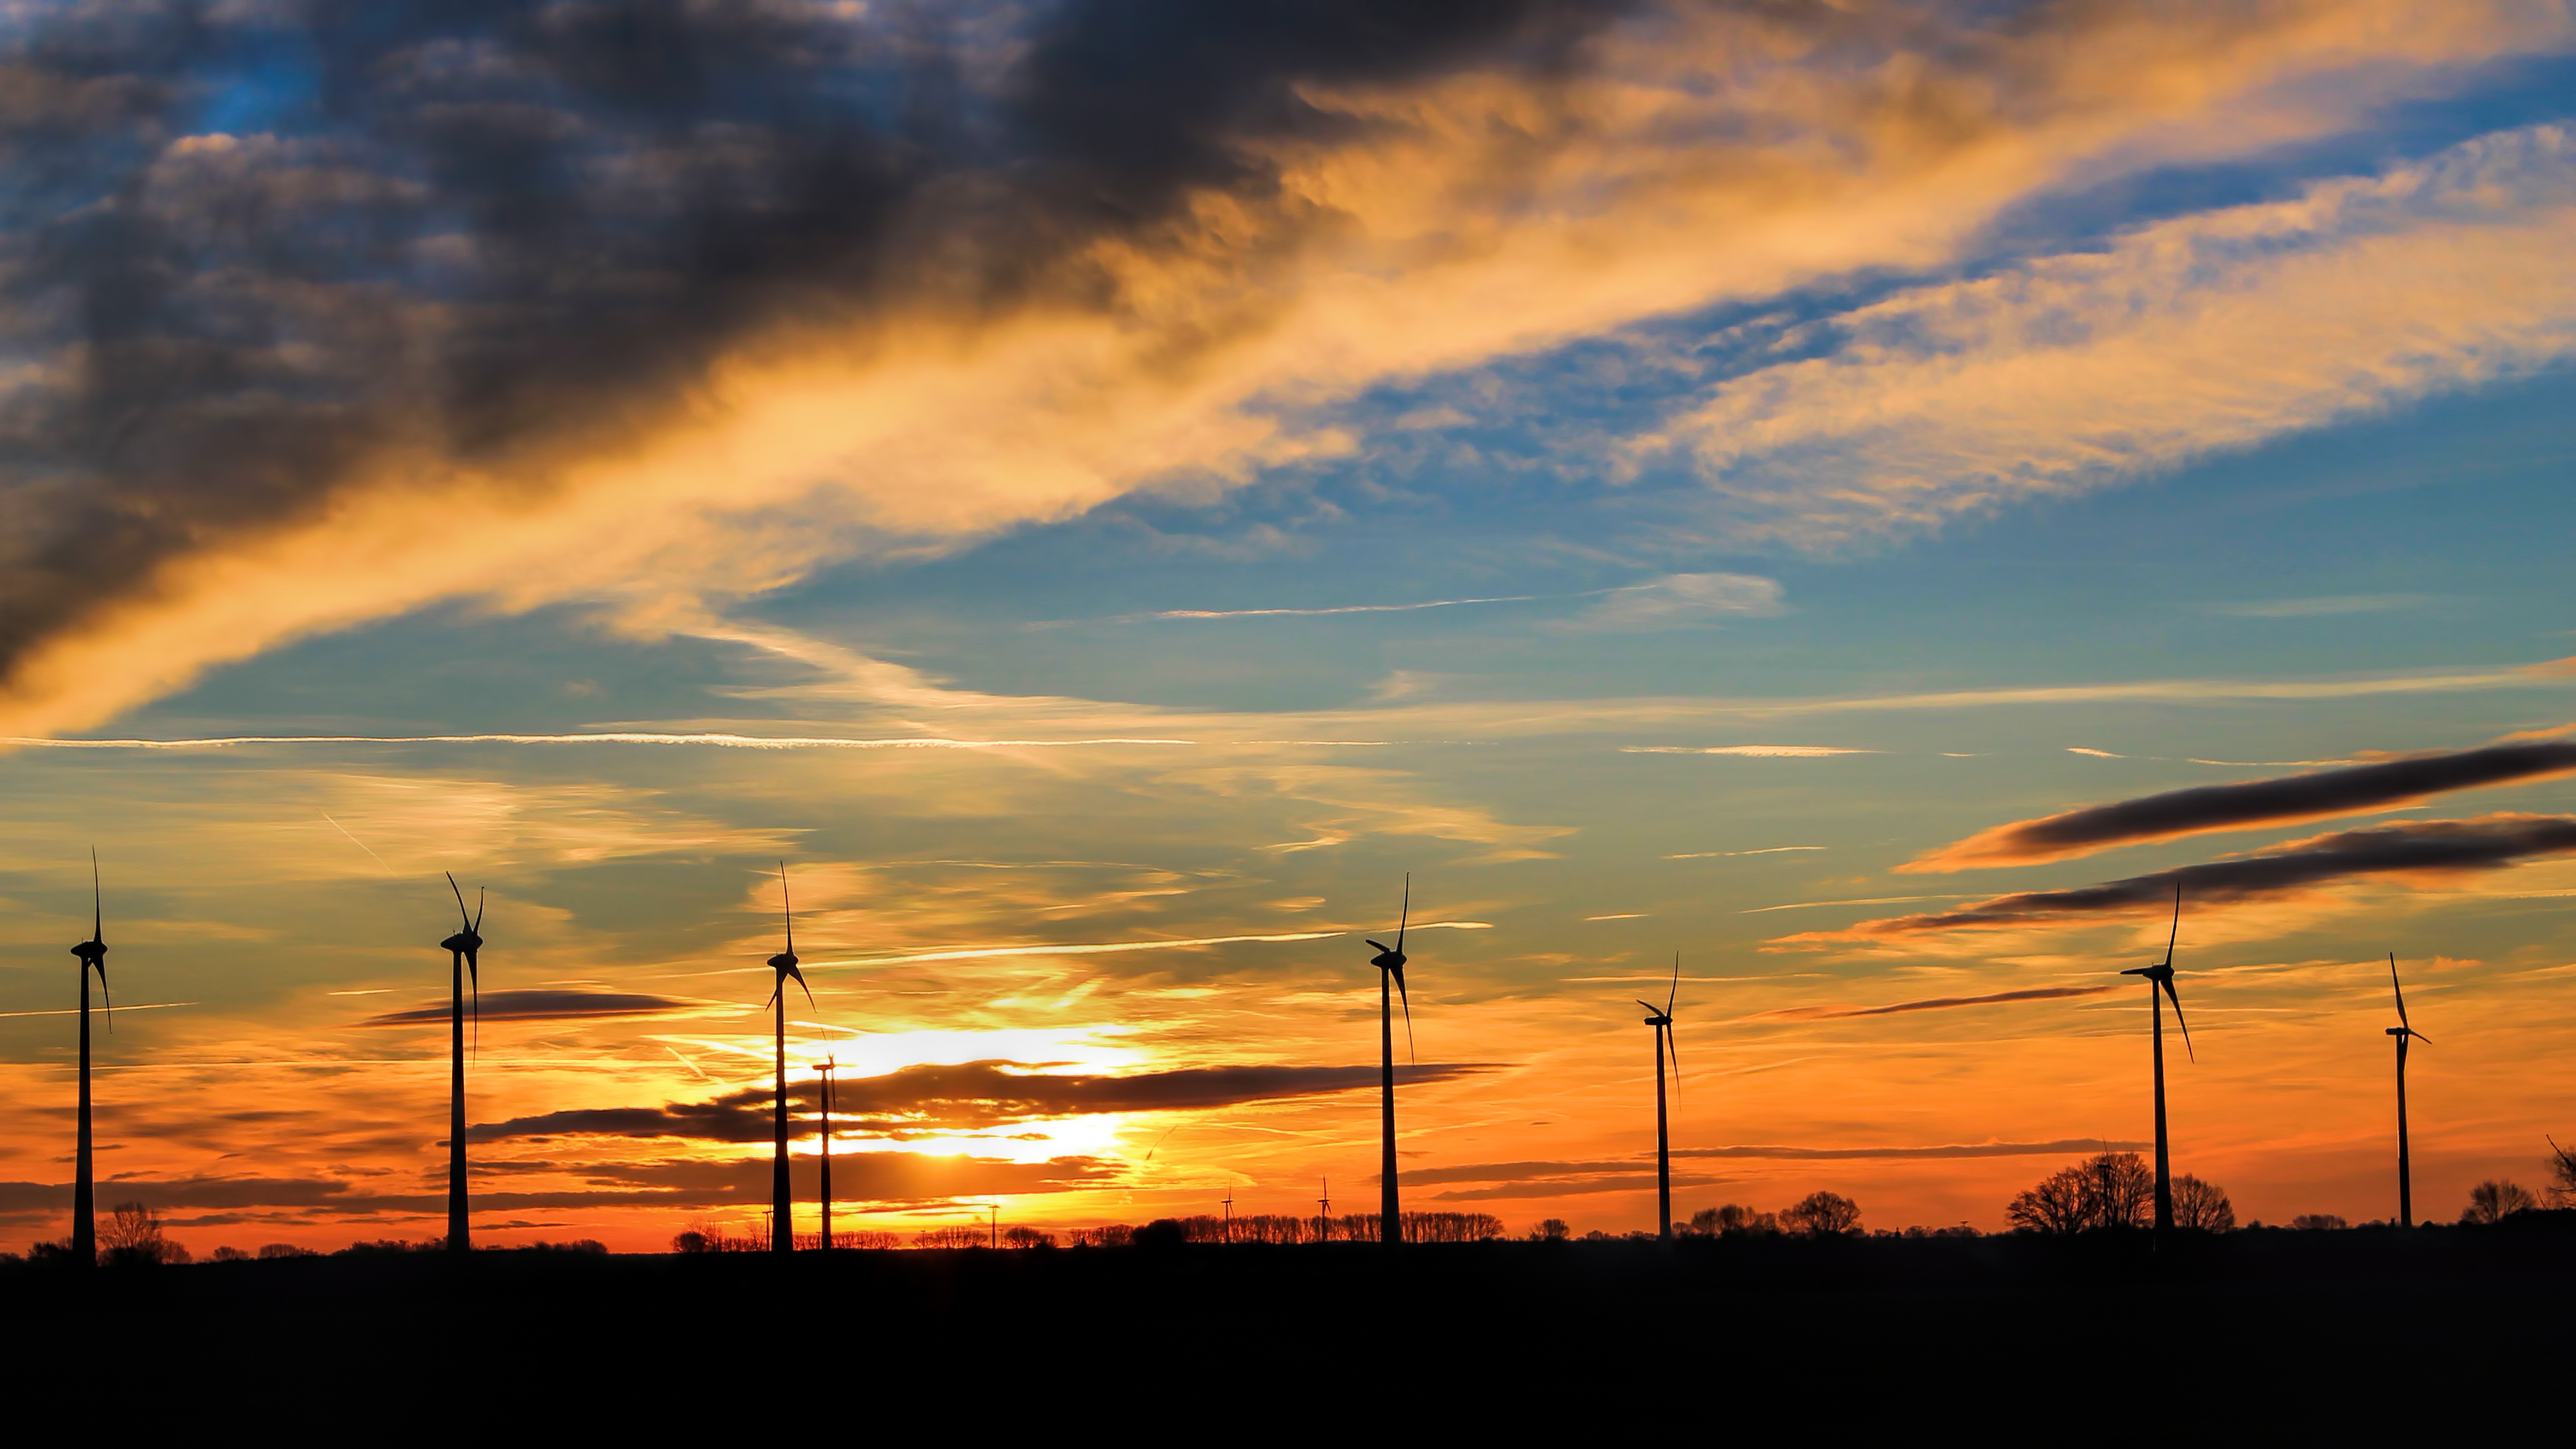
landscape, horizon, cloud, sky, sun, sunrise, sunset, field, sunlight, morning, dawn, atmosphere, dusk, evening, twilight, skies, clouds, morgenstimmung, afterglow, meteorological phenomenon, prettin, red sky at morning, elbaue